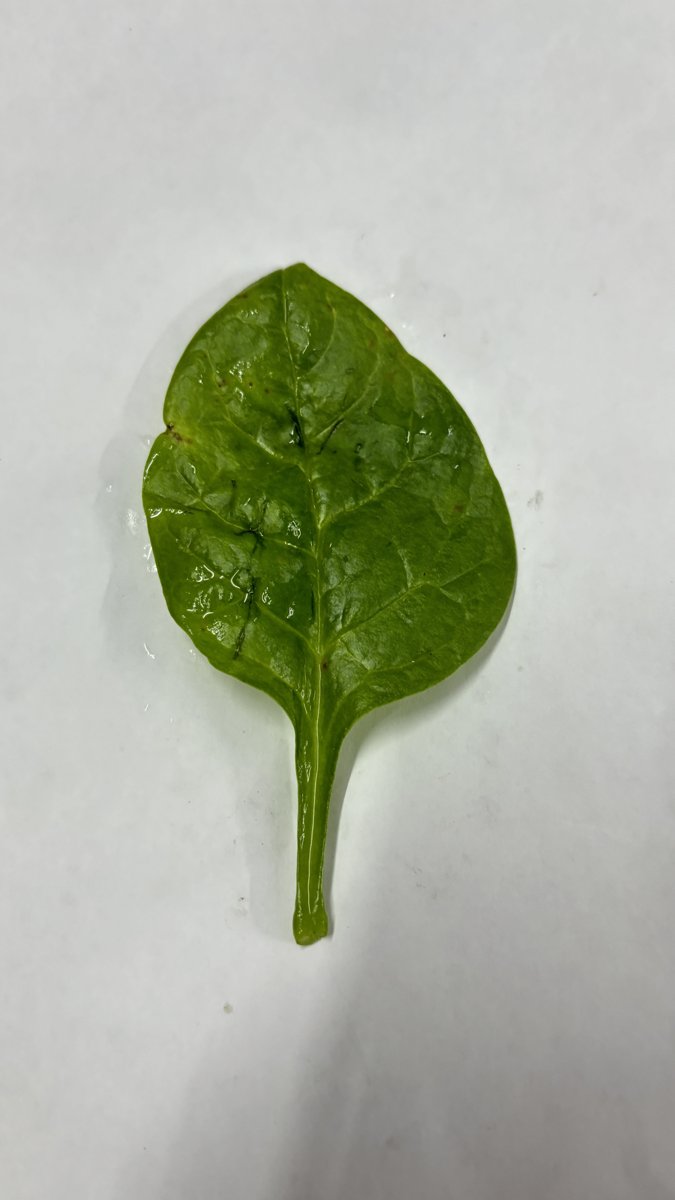
Label: Healthy-Leaf